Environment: real
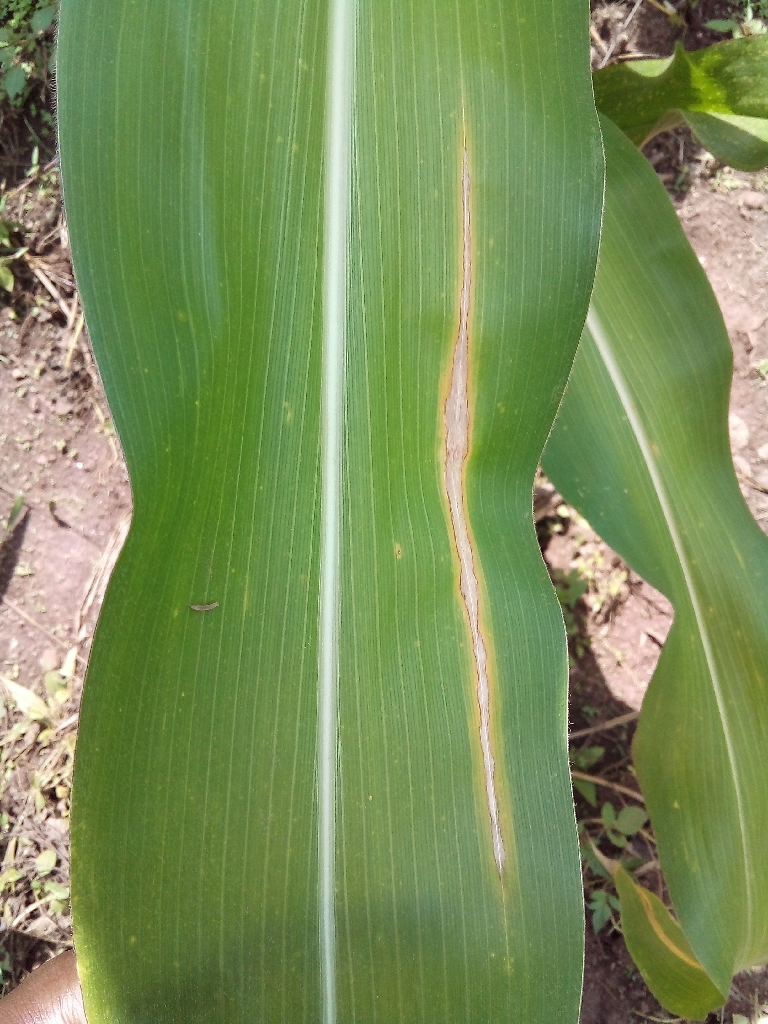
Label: northern_corn_leaf_blight